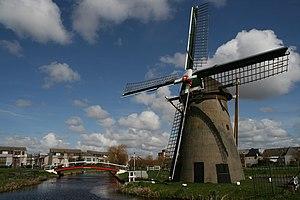
Cet article recense les moulins à vent de la province de Hollande-Méridionale, aux Pays-Bas.